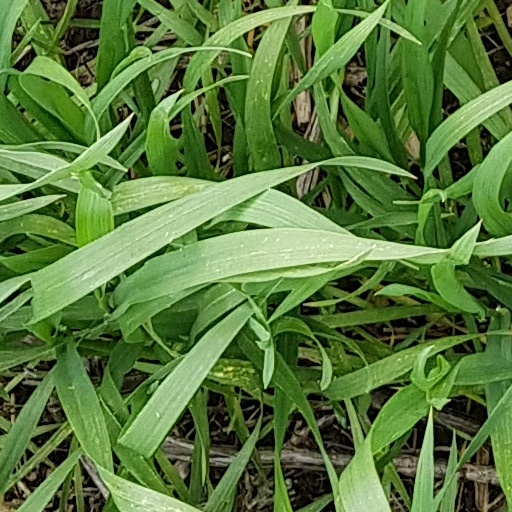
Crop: wheat